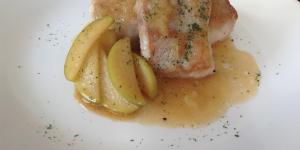
lomo de cerdo a la manzana